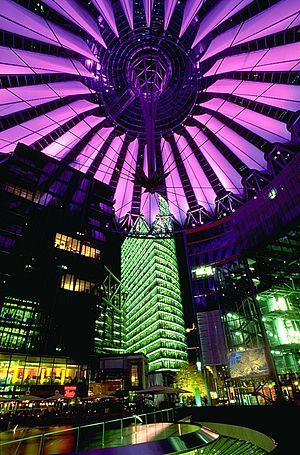
Le Sony Center de nuit, à Berlin. Română: Sony Center noaptea, Berlin (Germania). Photo was taken using the following technique: Film: Fuji Velvia Lens: 2.0/20 Filter: none Body: Minolta Dynax 7 Support: Manfrotto 190B Source: http://fam-tille.de/sparetime.html Image with Information in English Bild mit Informationen auf Deutsch